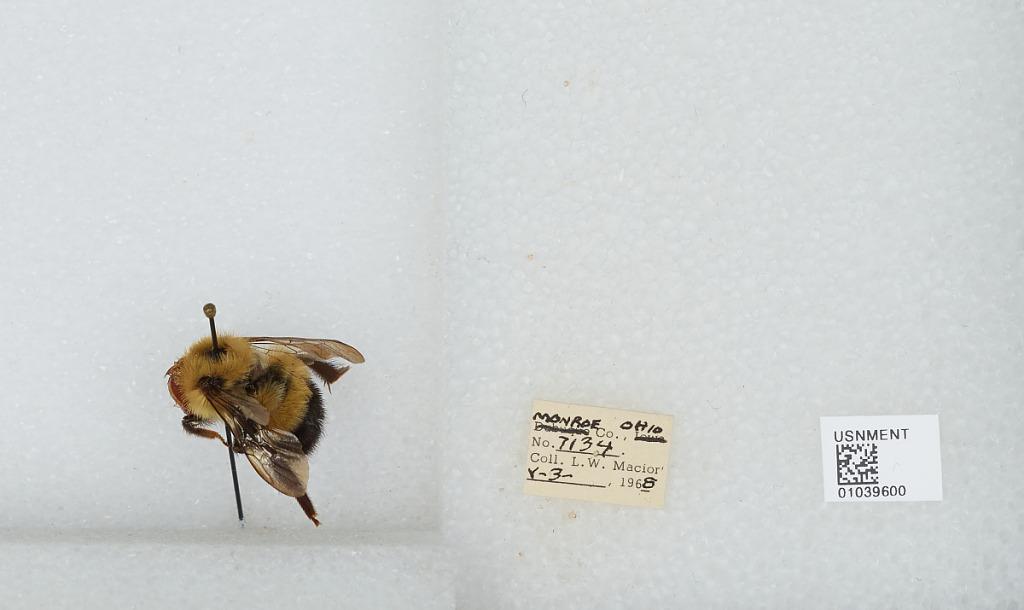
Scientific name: Bombus (Pyrobombus) vagans vagans Smith
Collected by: L. Macior
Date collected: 1968-5-3
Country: United States
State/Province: Ohio
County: Monroe
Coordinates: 39.73, -81.08